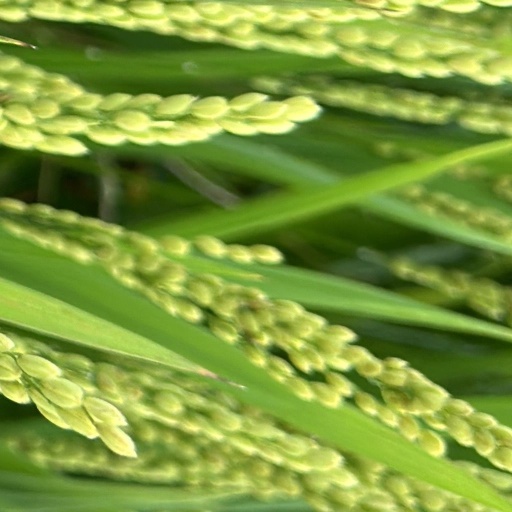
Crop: rice